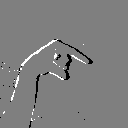
ASL letter: q